Unidad Deportiva Acapulco

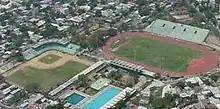
Unidad Deportiva Acapulco

Unidad Deportiva Acapulco ("English:Acapulco Sports Complex") is a sports complex composed of a 13,000-seat soccer and track and field stadium and a baseball stadium which can seat thousands. The soccer/track stadium, which originally seated 8,600, is currently home to the Águilas UAGro soccer team of the Mexican Tercera División, which began play in 2009. The baseball stadium is currently used for amateur and semi-pro baseball, and skateboarding.